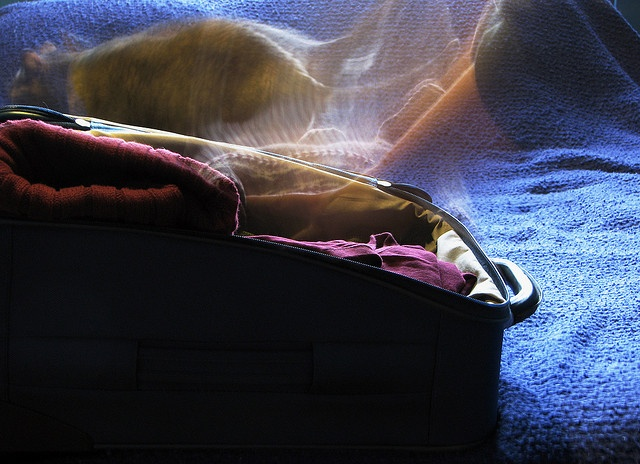
An opened luggage is on top of a blue towel.
a bag is open on a blue blanket
an open black suitcase and a persons arm
A cat and person caught in motion in a suit case.
A piece of open luggage set on a bed with a sweater and other clothes inside and the image of a cat and persons hands next to it.